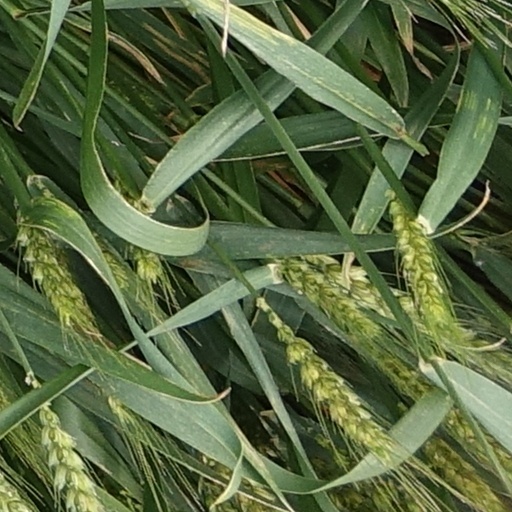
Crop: wheat